Battle of Hemmingstedt

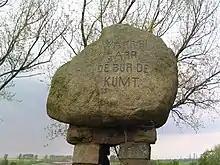
Memorial in Epenwöhrden reciting the battlecry: "Wahr di, Garr, de Buer de kumt" (Beware guard, the farmer is coming)

The Battle of Hemmingstedt took place on 17 February 1500 south of the village of Hemmingstedt, near the present village of Epenwöhrden, in the western part of present-day Schleswig-Holstein, Germany. It was an attempt by King John of Denmark and his brother Duke Frederick, who were co-dukes of Schleswig and Holstein, to subdue the peasantry of Dithmarschen, who had established a peasants' republic on the coast of the North Sea. John was at the time also king of the Kalmar Union.